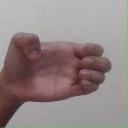
अक्षर: ख